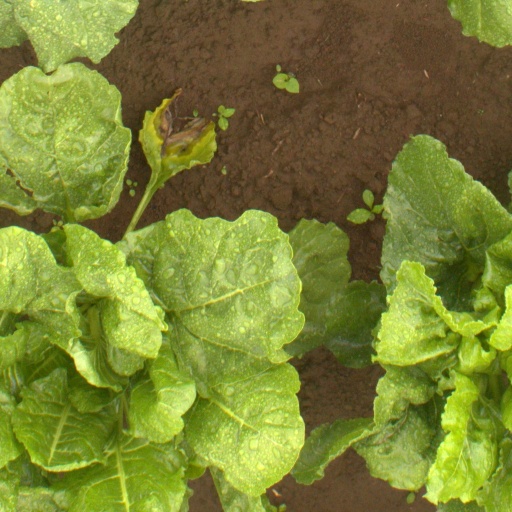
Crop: sugar beet